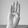
ASL letter: B